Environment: real
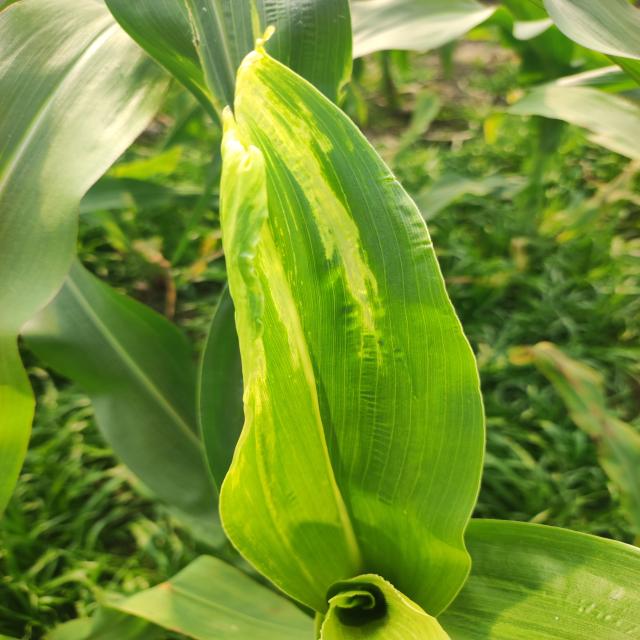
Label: fall_armyworm